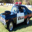
Label: automobile